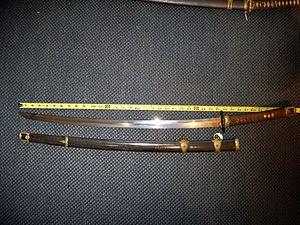
Les guntō sont les sabres japonaises produites pour l'armée et la marine de l'empire du Japon à partir de la fin des samouraïs en 1868. Durant l'ère Meiji, les idéaux, armes et armures japonaises sont progressivement remplacés par des tactiques, des armes et des uniformes d'influence occidentale. Le Japon adopte la conscription militaire en 1872 et les samouraïs perdent leur statut séculaire de « protecteurs du Japon ». Les épées guntō produites en masse deviennent partie intégrante de l'équipement standard de la nouvelle armée et prennent la place des épées de la classe samouraï durant l'époque féodale.